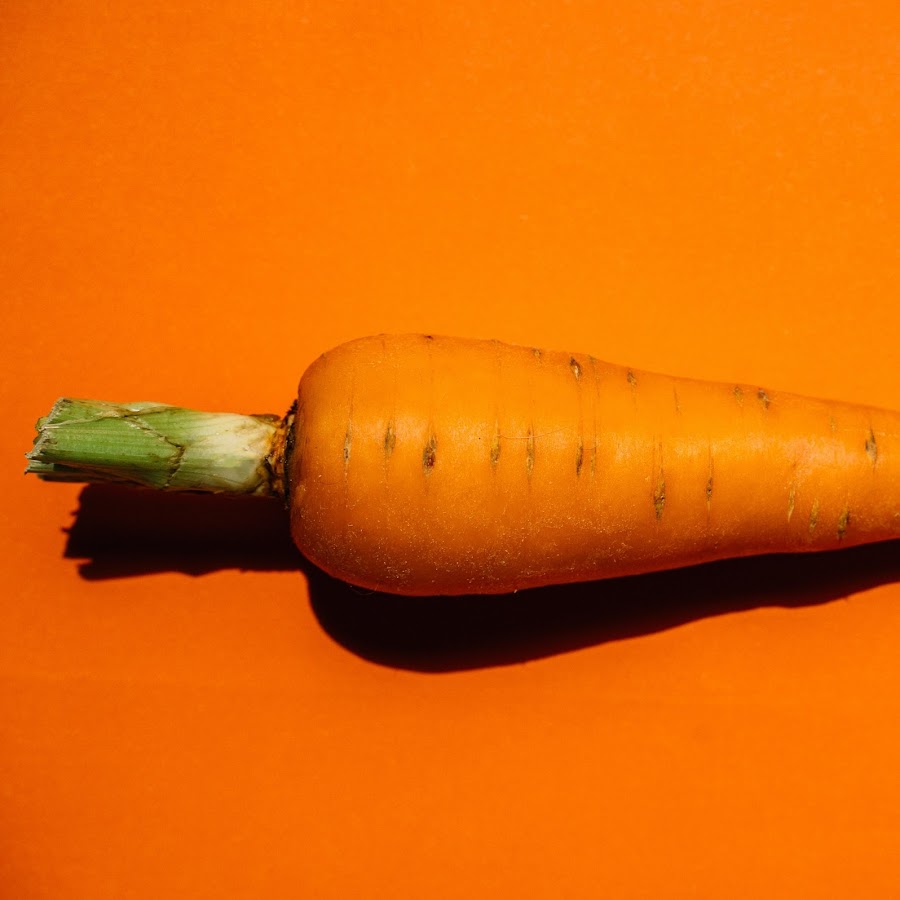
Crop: unknown
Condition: carrot_carrot_cavity_spot